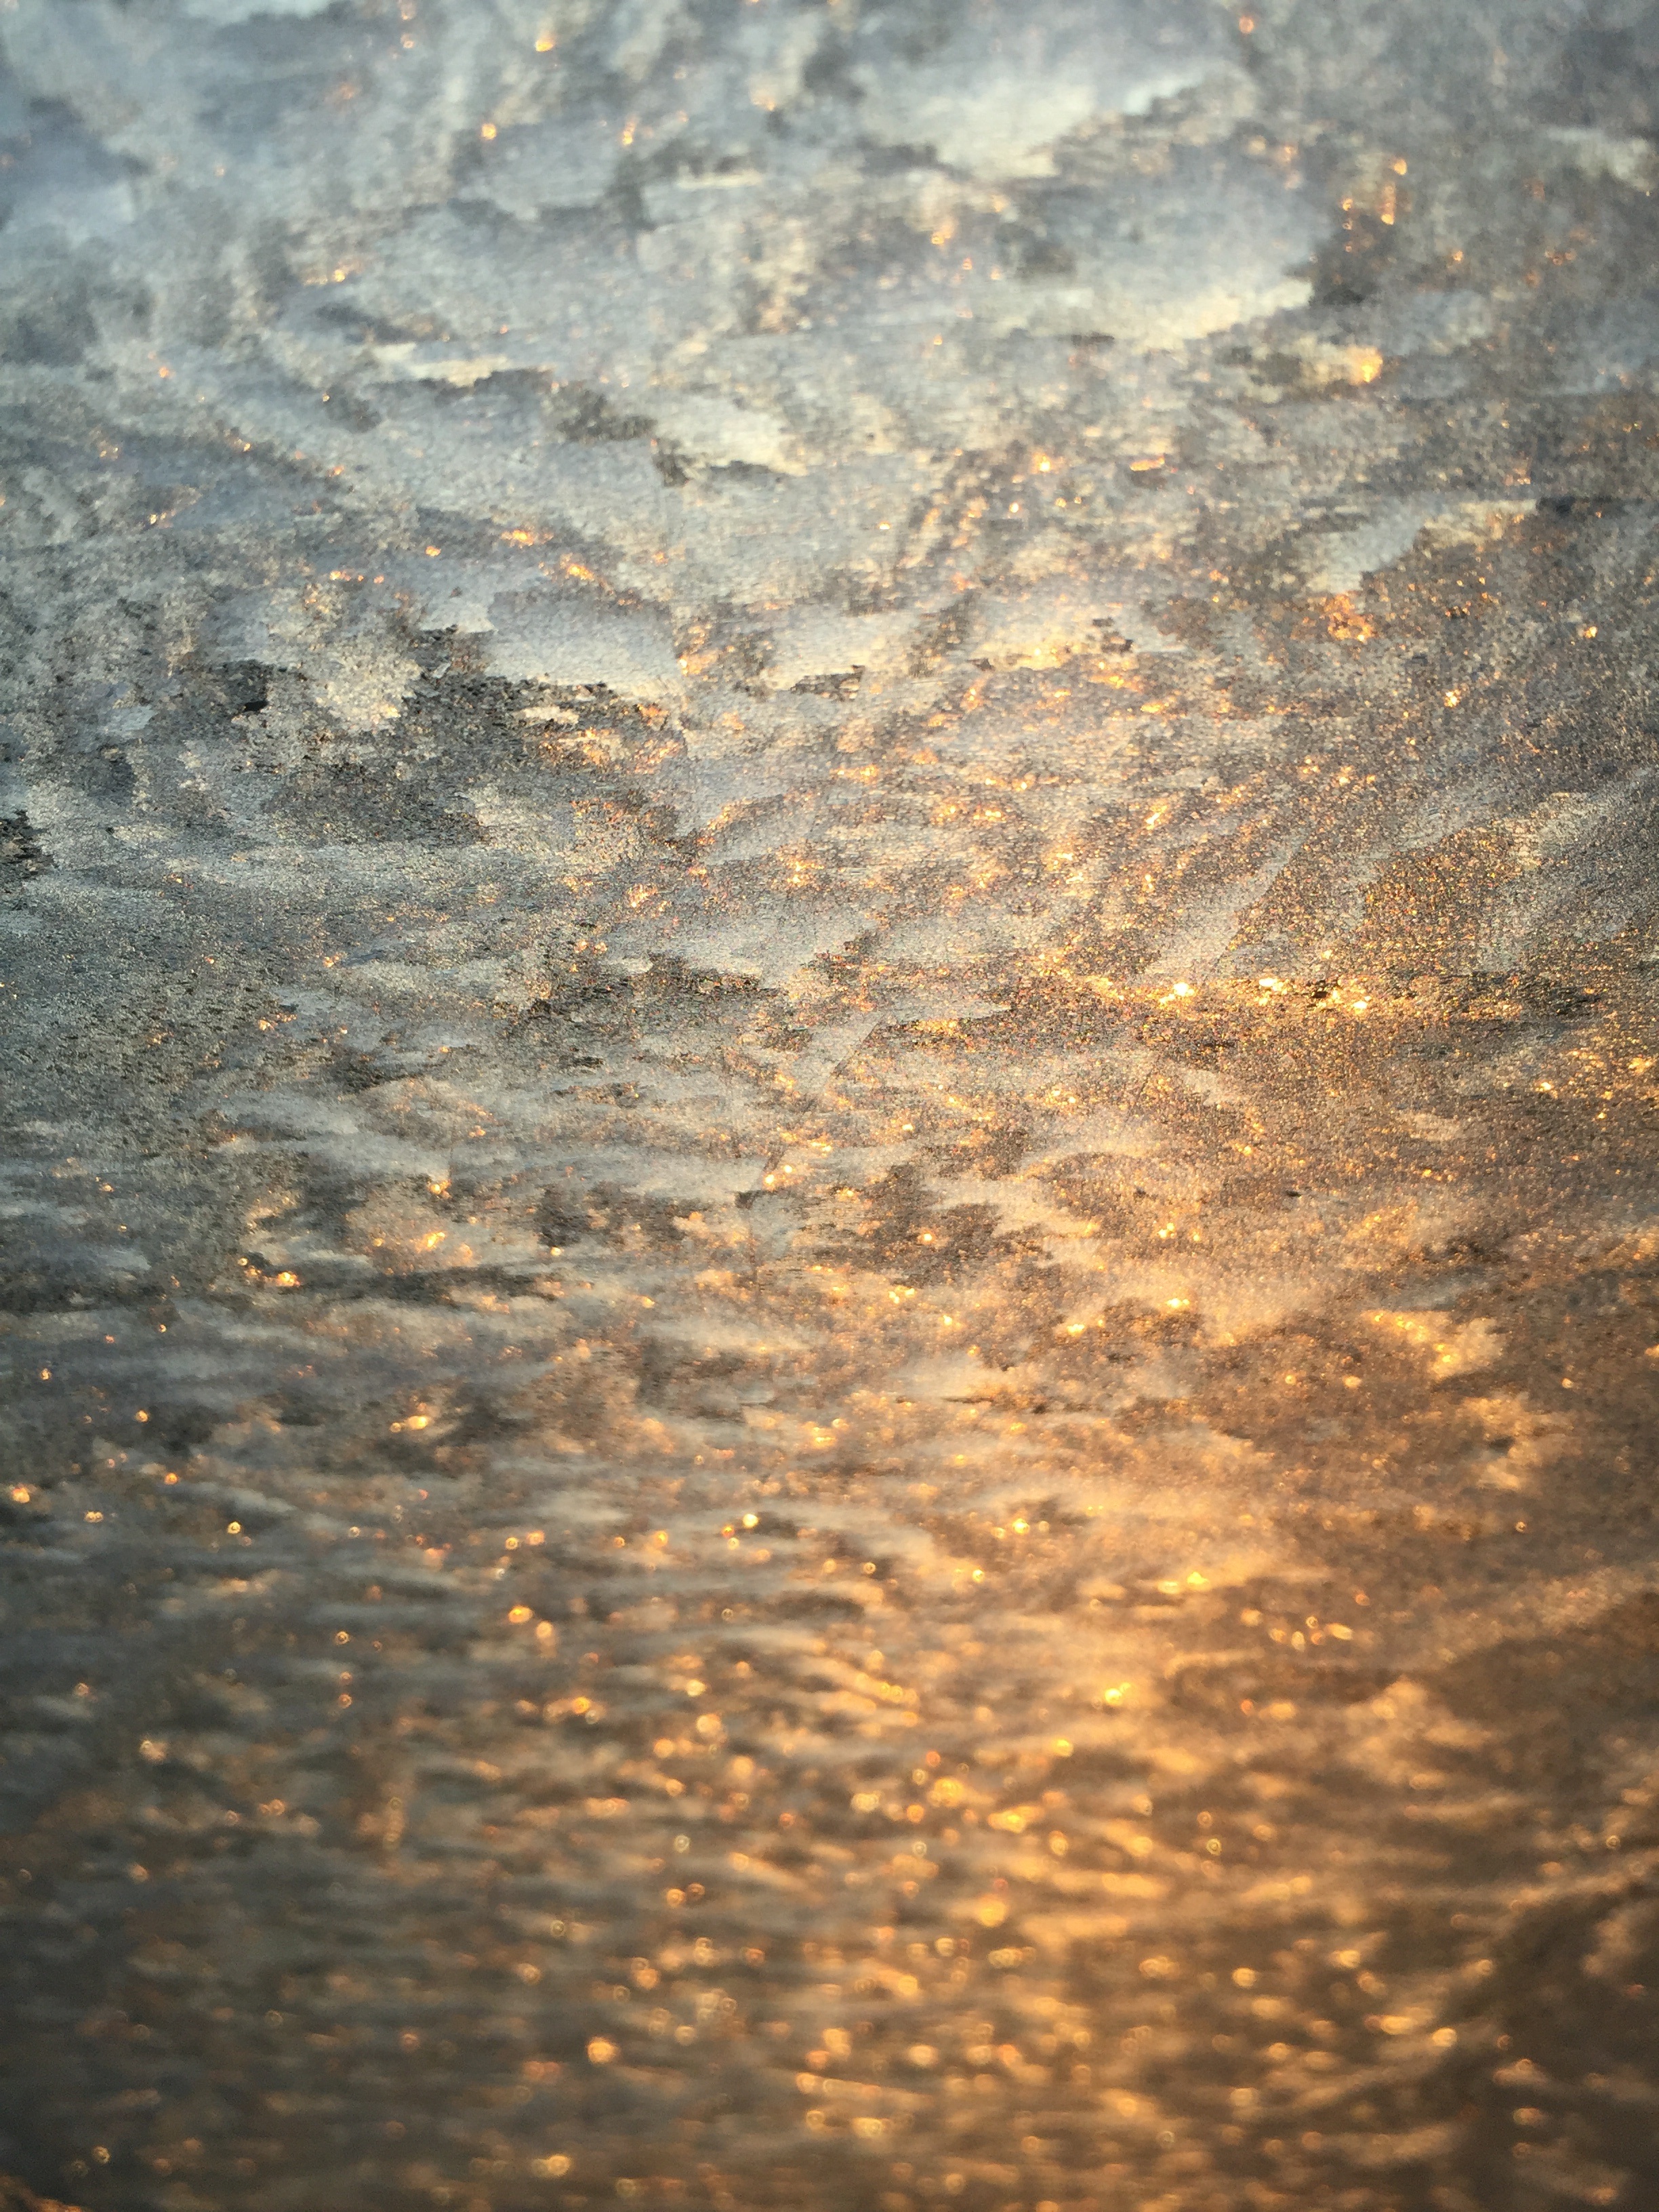
sea, rock, winter, light, cloud, sky, wood, sunset, sunlight, morning, texture, leaf, wave, glass, ice, reflection, surface, wallpaper